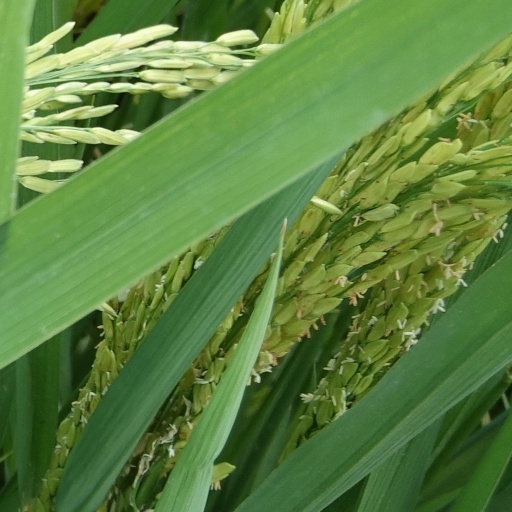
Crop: rice